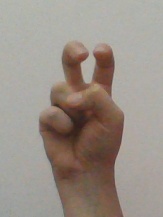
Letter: toot